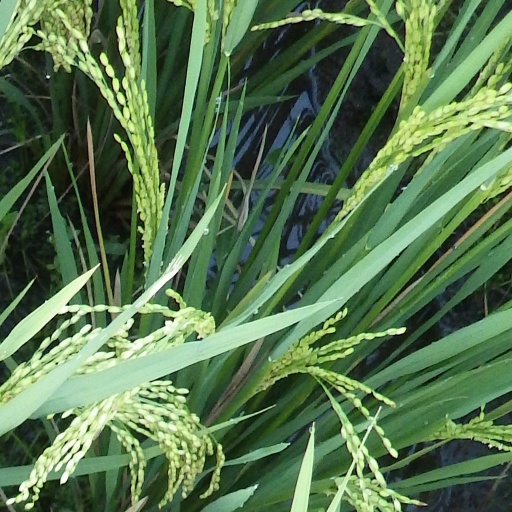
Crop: rice